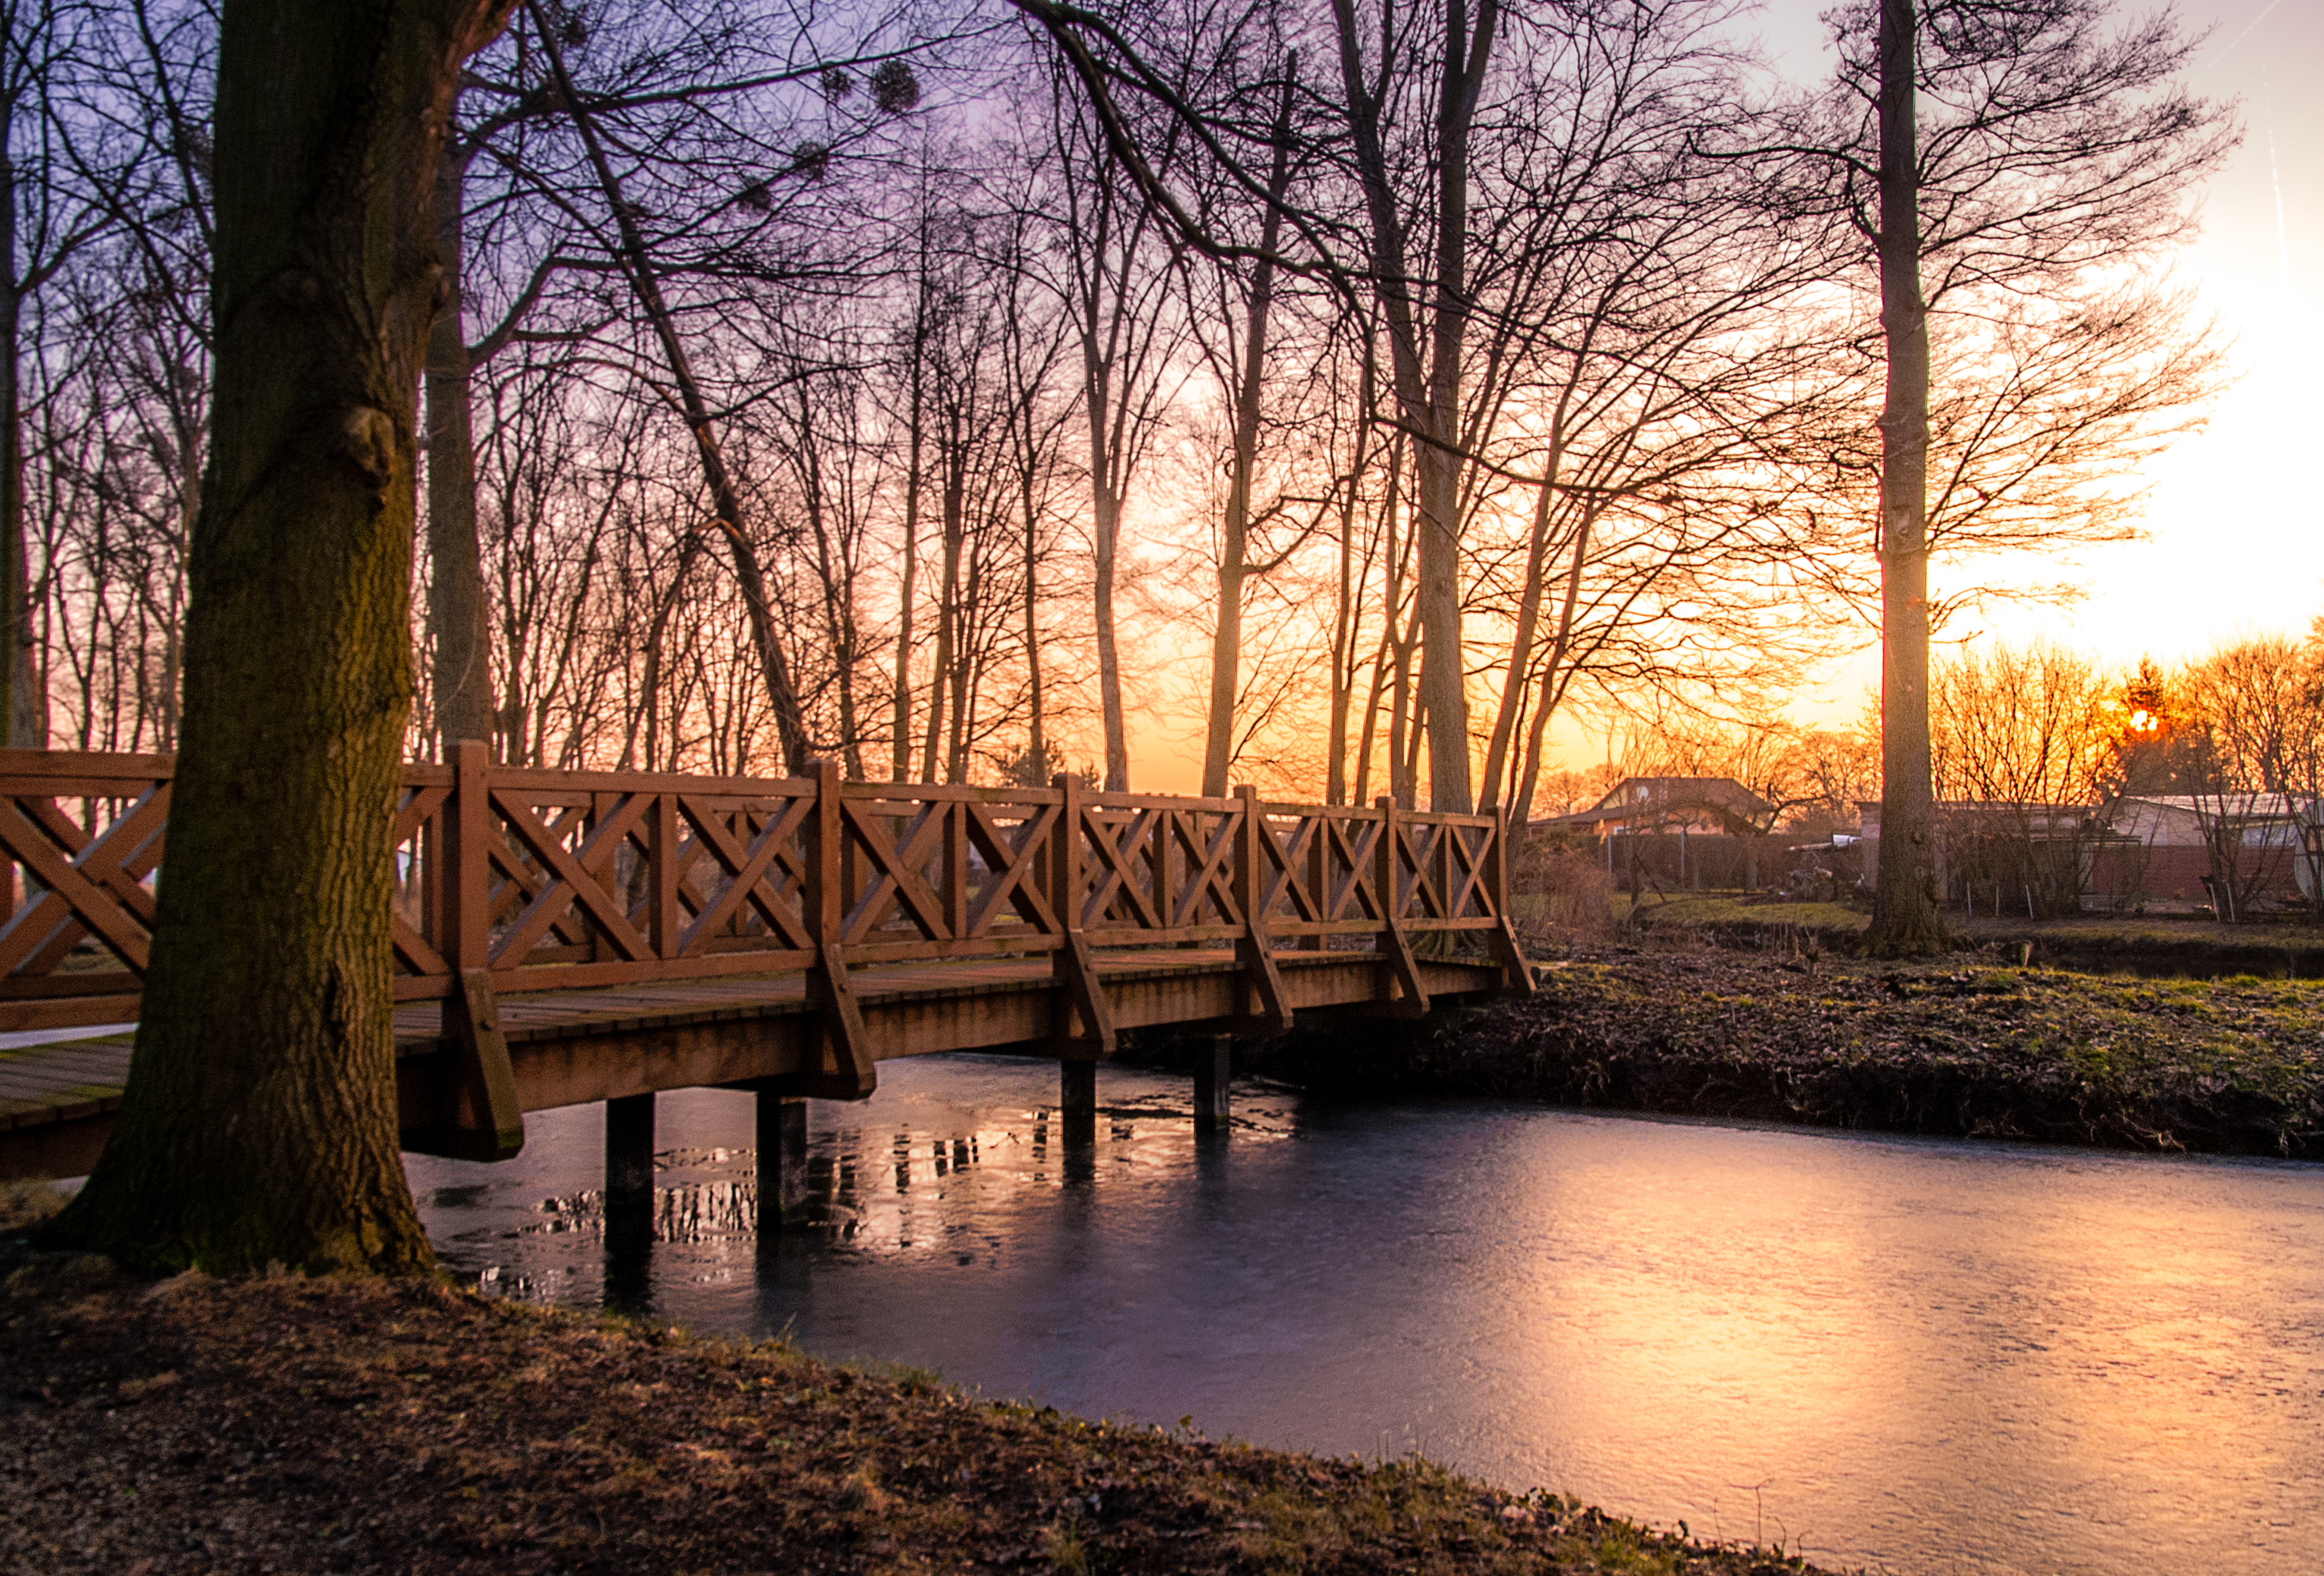
landscape, tree, water, nature, sunrise, sunset, bridge, night, sunlight, morning, lake, dawn, river, overpass, dusk, evening, reflection, autumn, park, season, waterway, trees, woodland, atmospheric phenomenon, woody plant